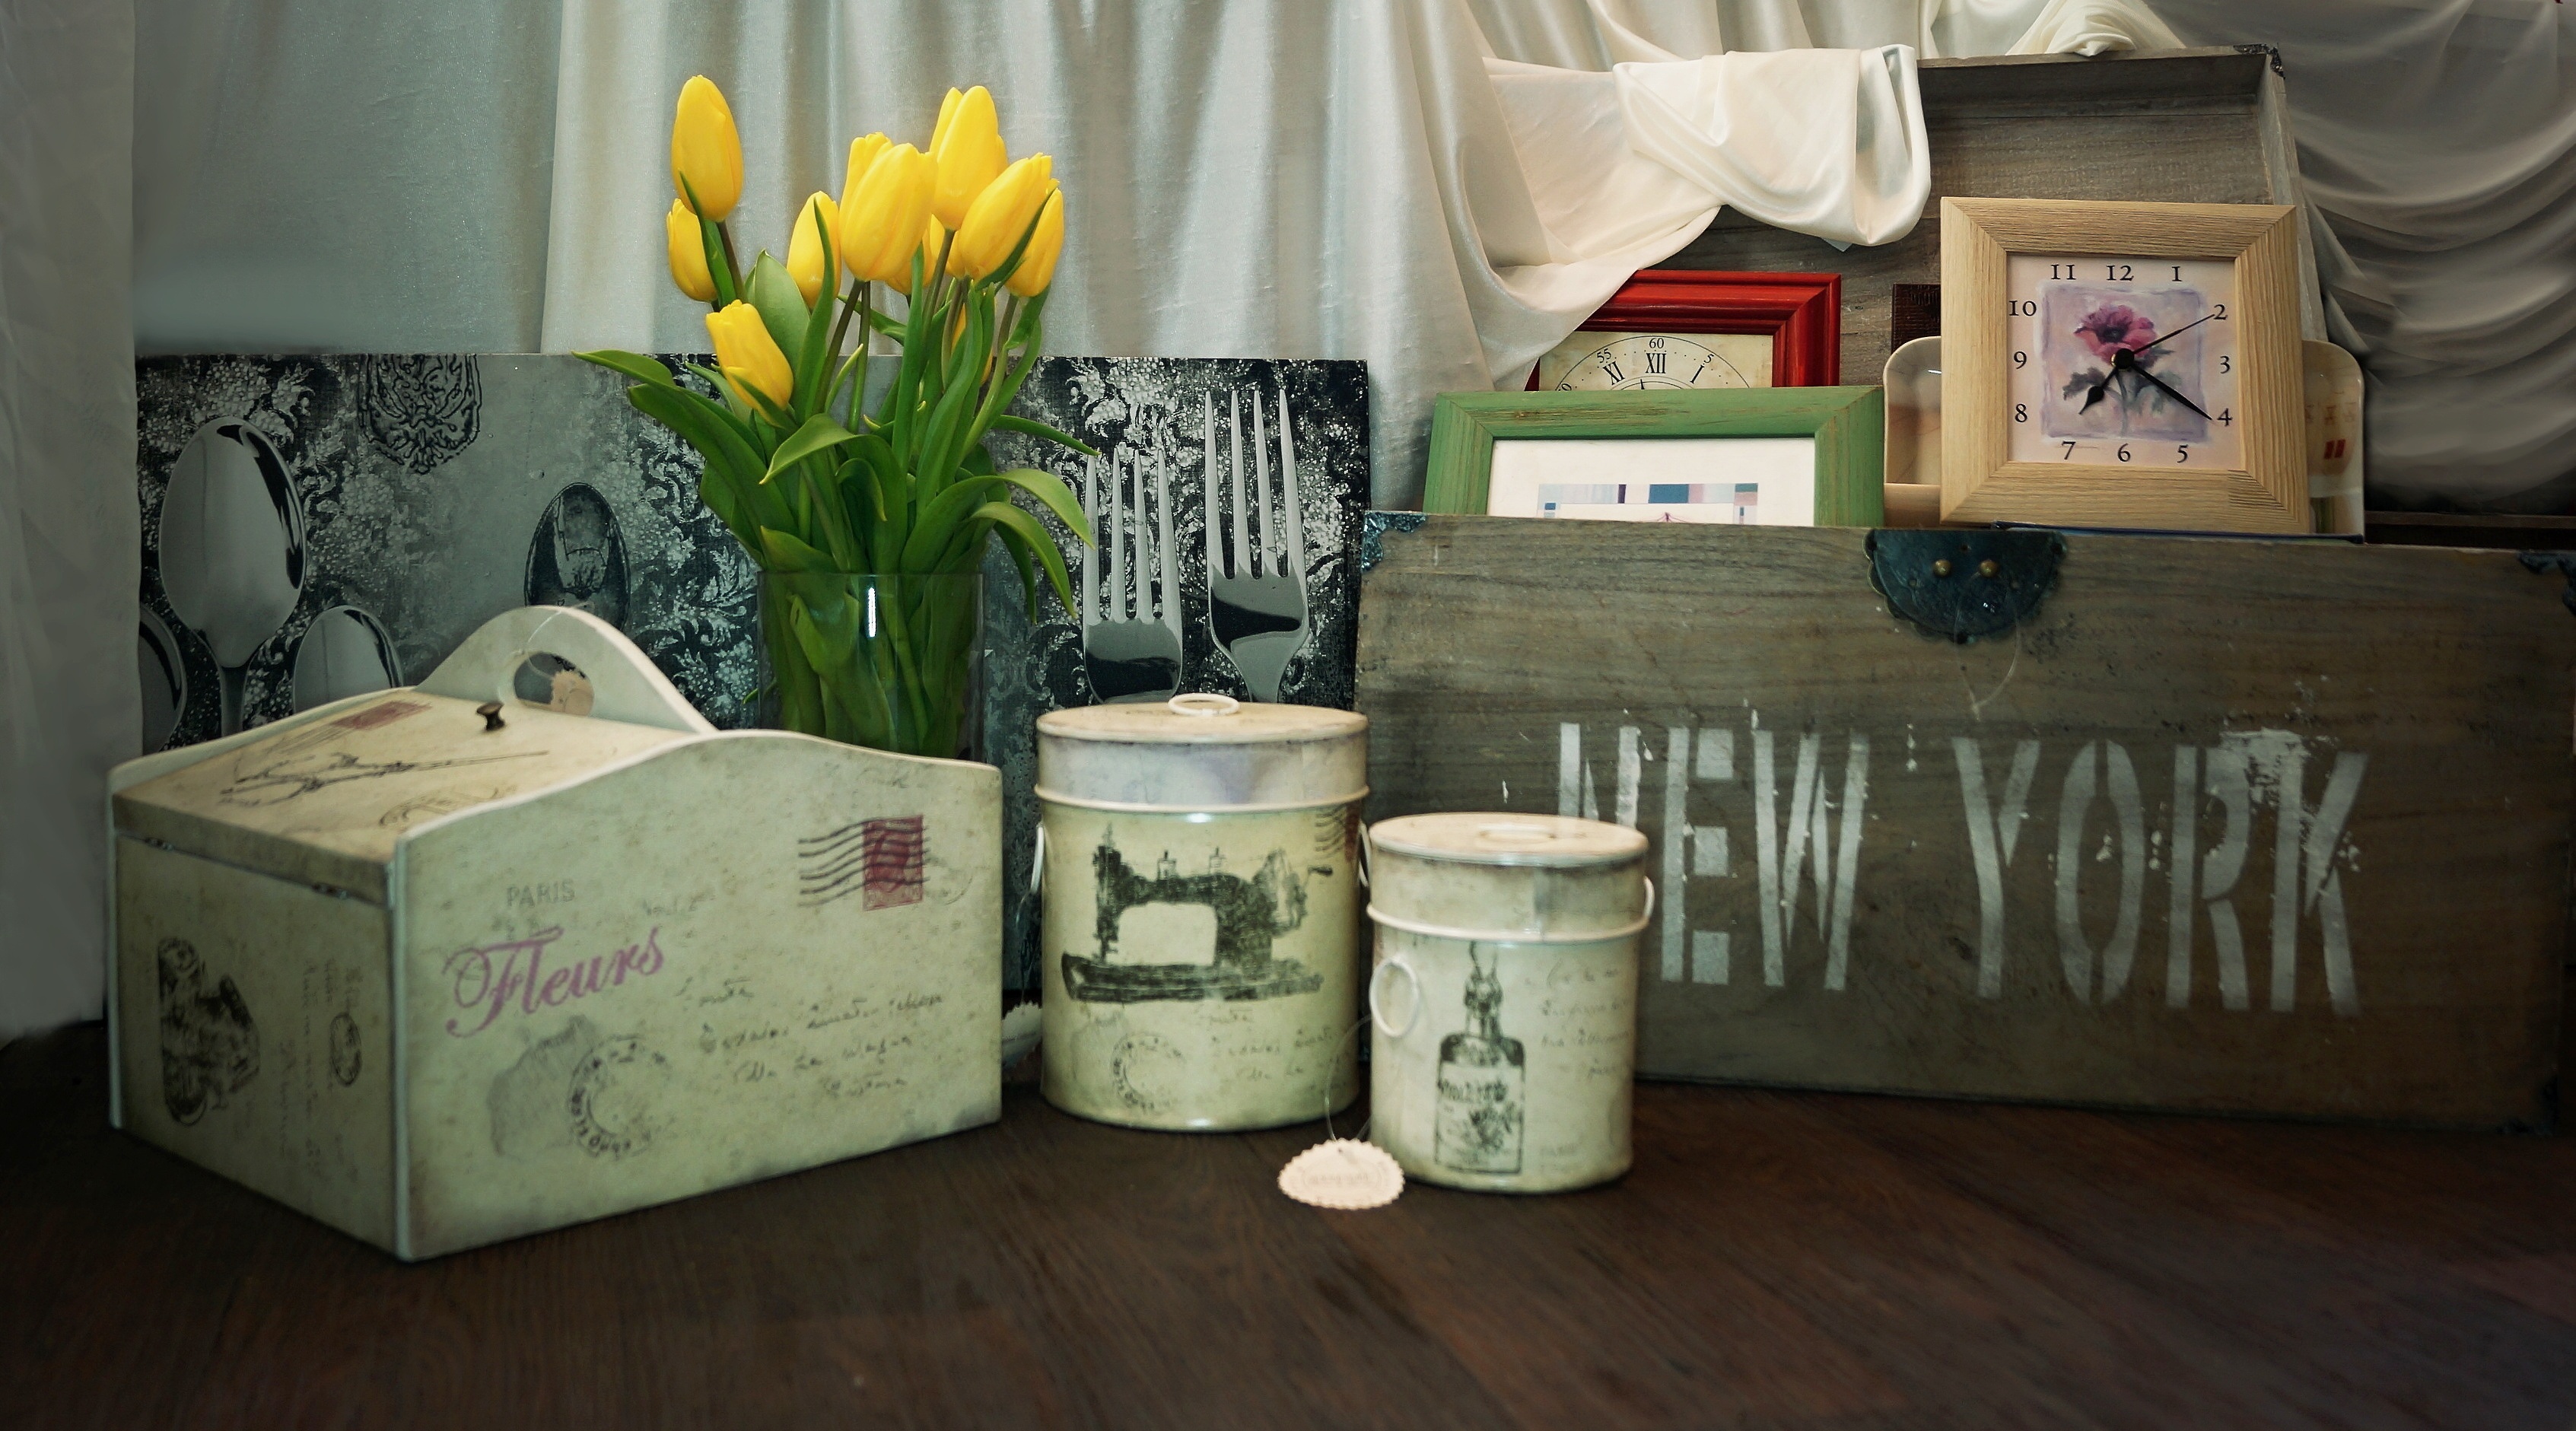
retro, flower, studio, room, still life, interior design, art, cans, tulips